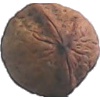
Label: walnut